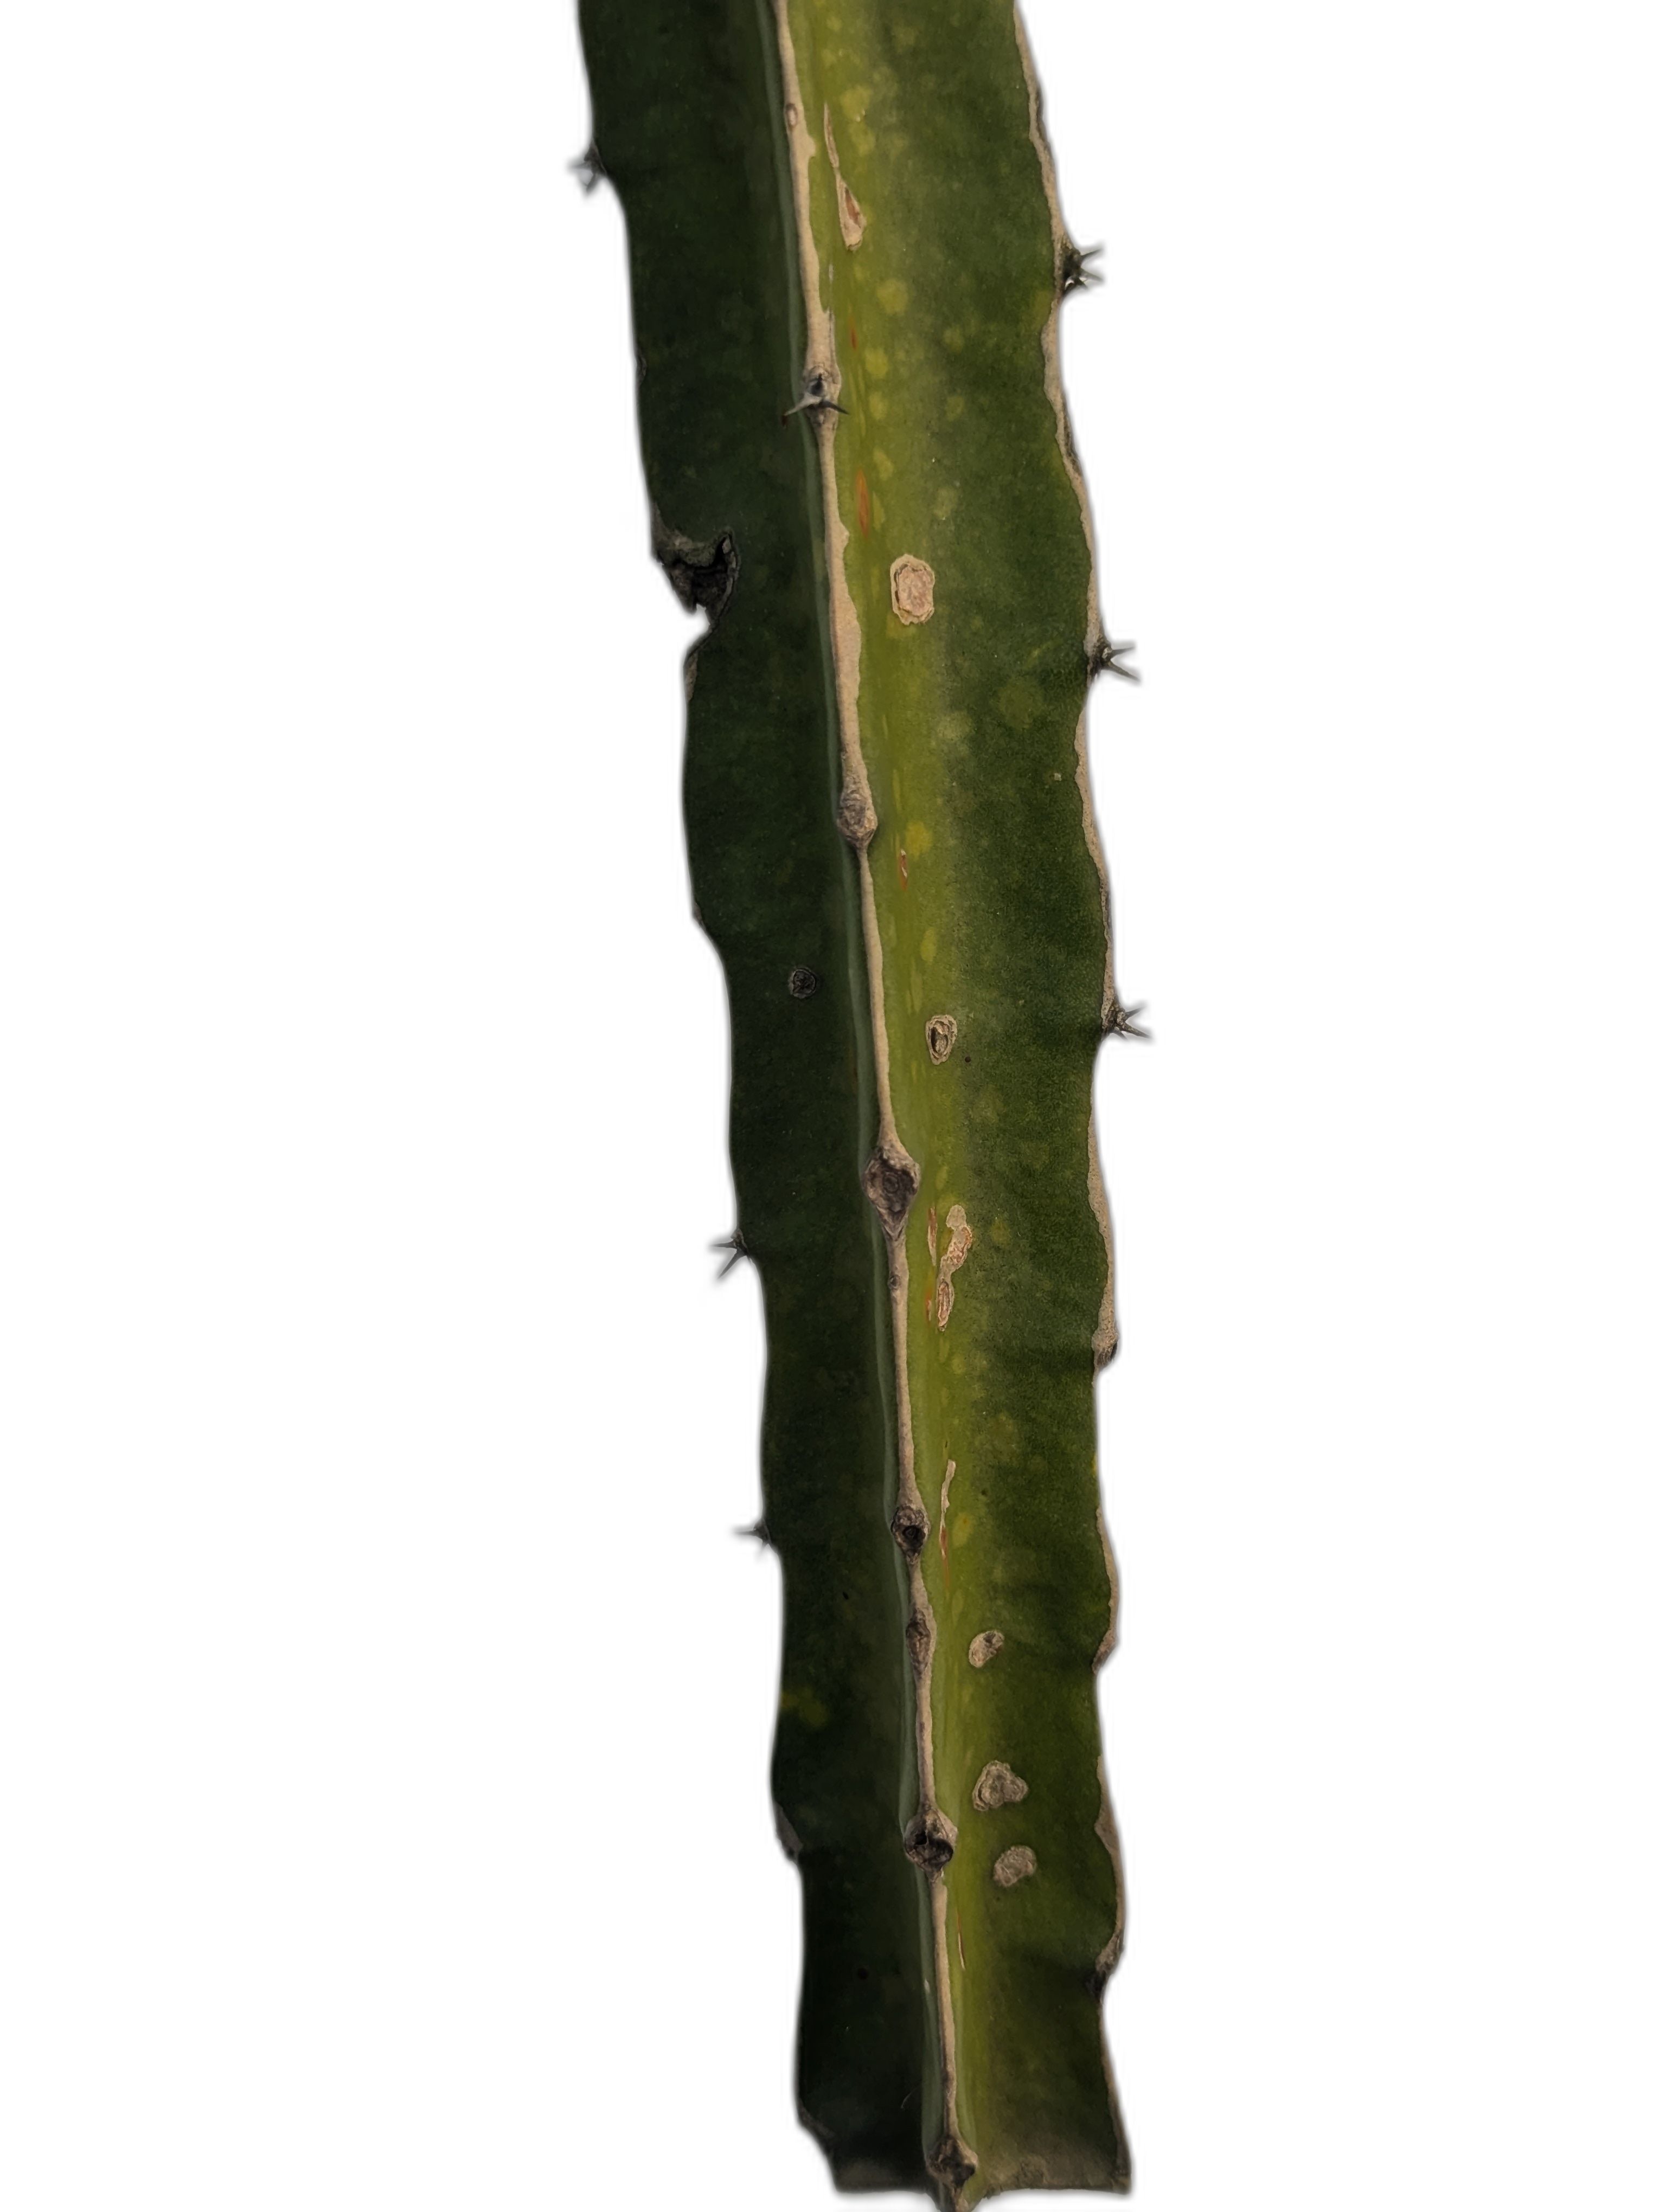
Label: Good leaf